Devil's Courthouse

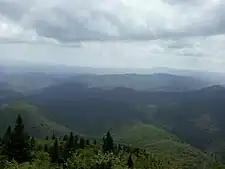
View atop Devil's Courthouse looking south. On clear days, four states can be seen: Georgia, South Carolina, Tennessee, and North Carolina.

Cherokee lore had been reported to state that Jutaculla (alternative English spelling is Judaculla; Cherokee name is Tsul'kălû'), a slant eyed giant, dwells in the cave in Devil's Courthouse. However James Mooney, the Cherokee anthropologist, 100 years earlier located Jutaculla to Tanasee Bald where Haywood, Jackson, and Transylvania counties meet. Tanasee Bald is 1.5 miles (2.4 km) southwest. Unconfirmed rumors state that the Cherokee used the formation as a platform for capital punishment.